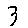
Label: 3